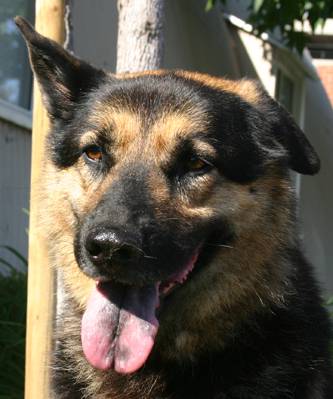
Label: dog